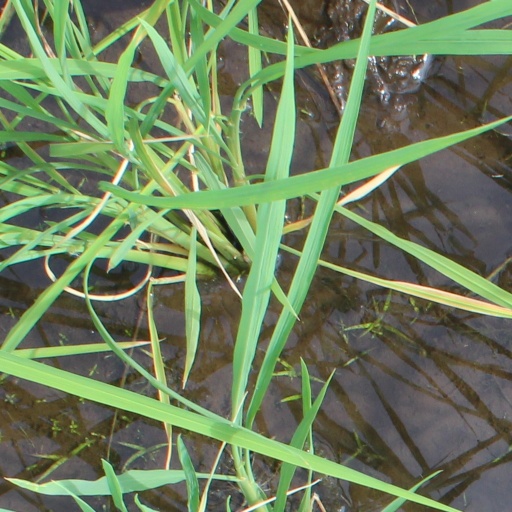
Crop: rice